Mechanicsburg Baptist Church

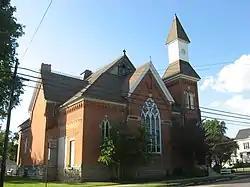
Front and western side

The Mechanicsburg Baptist Church is a historic church in the village of Mechanicsburg, Ohio, United States. Constructed for a Methodist congregation in the late nineteenth century, the building was taken over by Baptists after the original occupants vacated it, and it has been named a historic site.